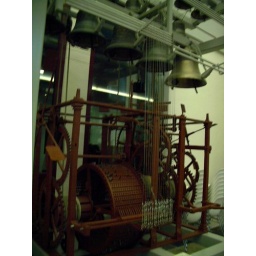
Bell-music-machine in traditional clock tower